Frank T. Caprio

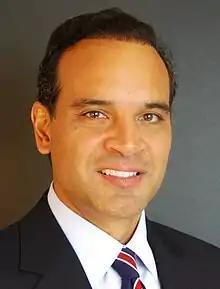
Caprio in 2009

Frank T. Caprio (born May 10, 1966) is an American banker, lawyer, and politician from Rhode Island. His twenty-year political career has included being elected as the 29th General Treasurer of Rhode Island from 2007 to 2011. He was the first political candidate in the United States to use on-demand television to reach voters and one of the first candidates to launch an Internet TV channel for use in a political campaign in 2006.